Ty Carter

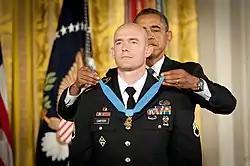
U.S. President Barack Obama places the Medal of Honor around Carter's neck during an August 26, 2013 White House ceremony.

While on his first deployment in Afghanistan, Carter was stationed at Combat Outpost (COP) Keating in Kamdesh District, Nuristan Province. On October 3, 2009, the outpost came under heavy attack and Carter, then a specialist, distinguished himself in what came to be known as the Battle of Kamdesh.